Kirkham Grammar School

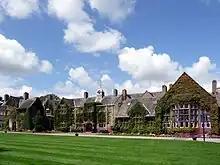
Kirkham Grammar School.

In 1585 the Thirty Men of Kirkham, a group which administered parish business, took control of the school. By the early part of the seventeenth century, the school had fallen into disrepair and had been without a master for seven years. Isabell Birley, an alehouse keeper, came to the rescue in 1621, presenting the Thirty Men of Kirkham with £30 for the restoration of the school.